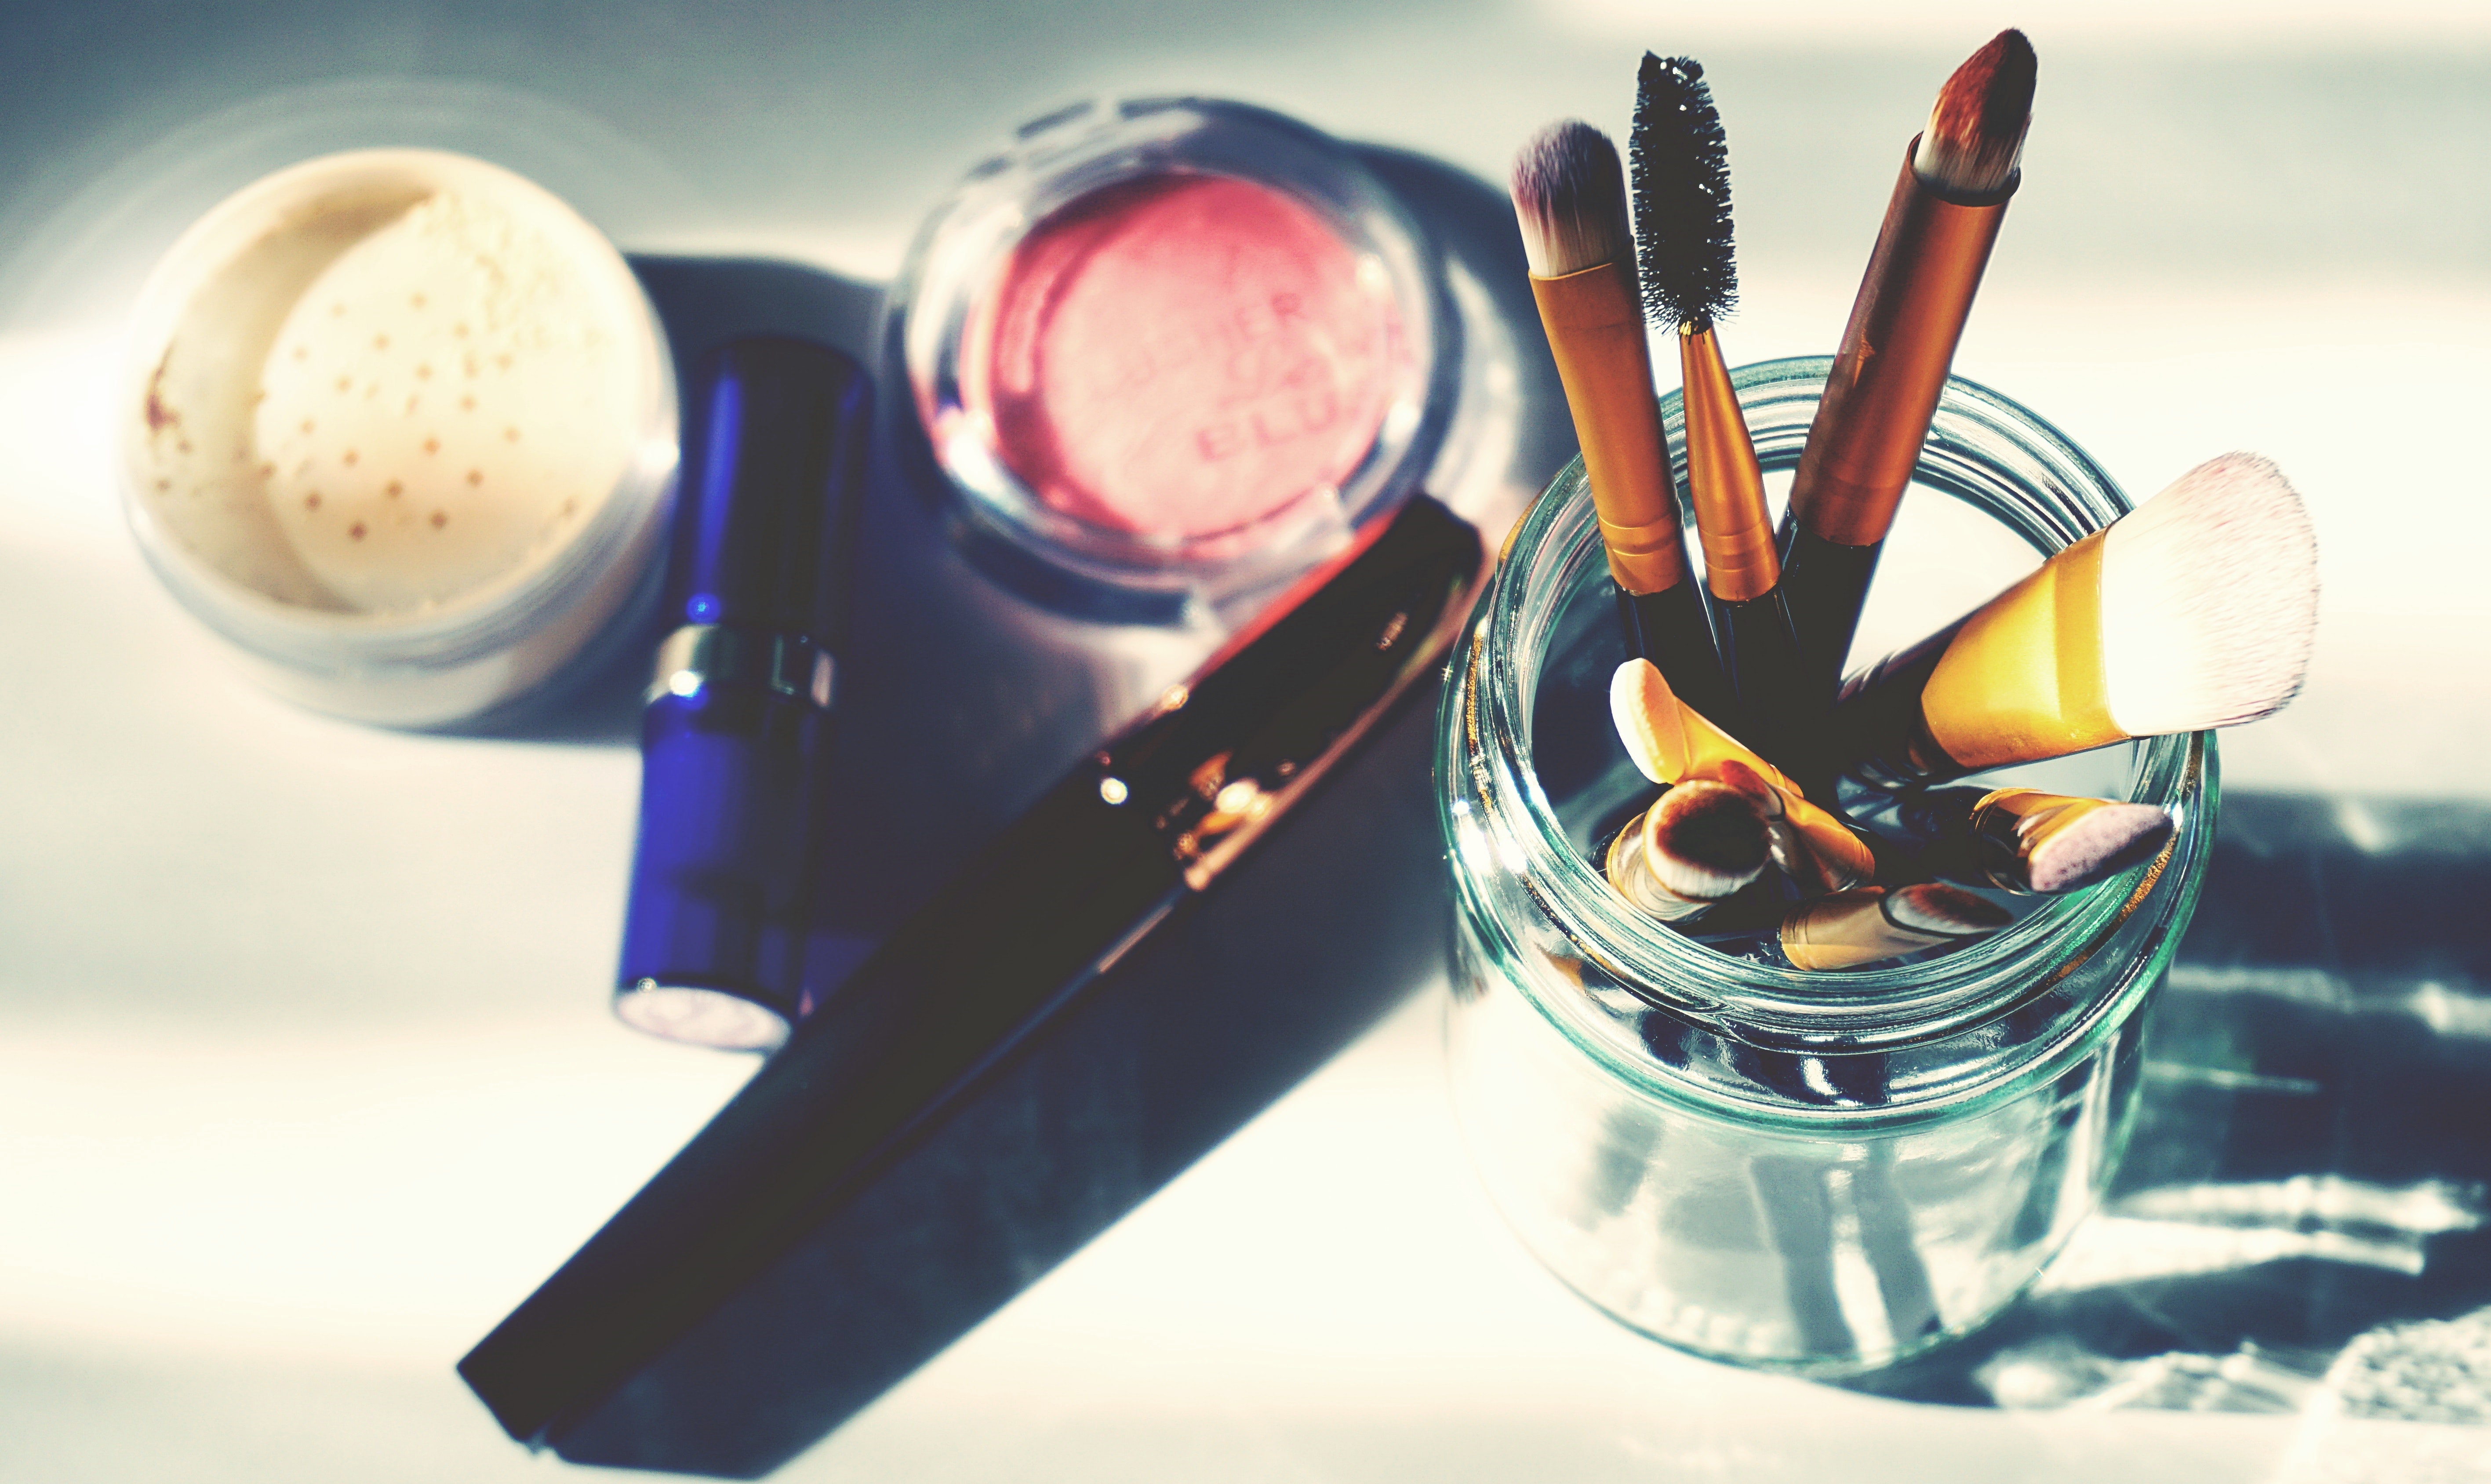
beauty, lipstick, eye liner, cosmetics, eye shadow, eye, Material property, liquid, nail